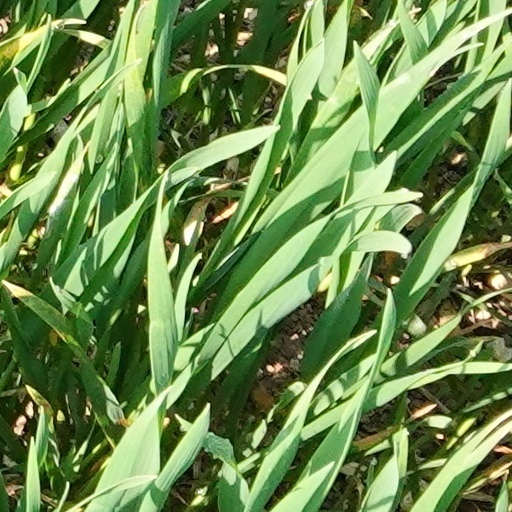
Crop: wheat